Development Policy Centre

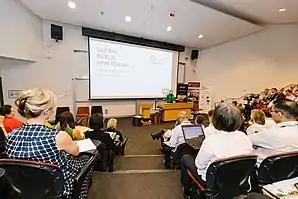
Australian Aid Conference 2020

Devpol regularly hosts public lectures, seminars and roundtables that feature prominent leaders and thinkers on development issues. Podcasts of most public events are made available on Devpol's website.